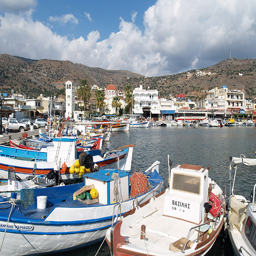
a number of small boats in a large body of water
A bunch of boats are parked in a harbor.
A harbor filled with docked boats near some buildings and parked cars.
A harbor full of boats next to a row of buildings.
Many boats are parked in the harbor on the water.